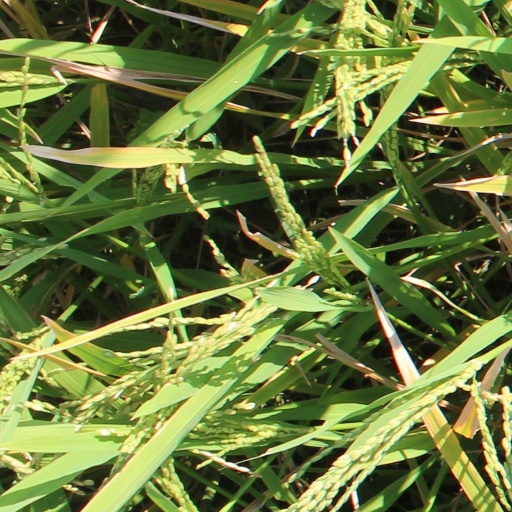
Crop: rice